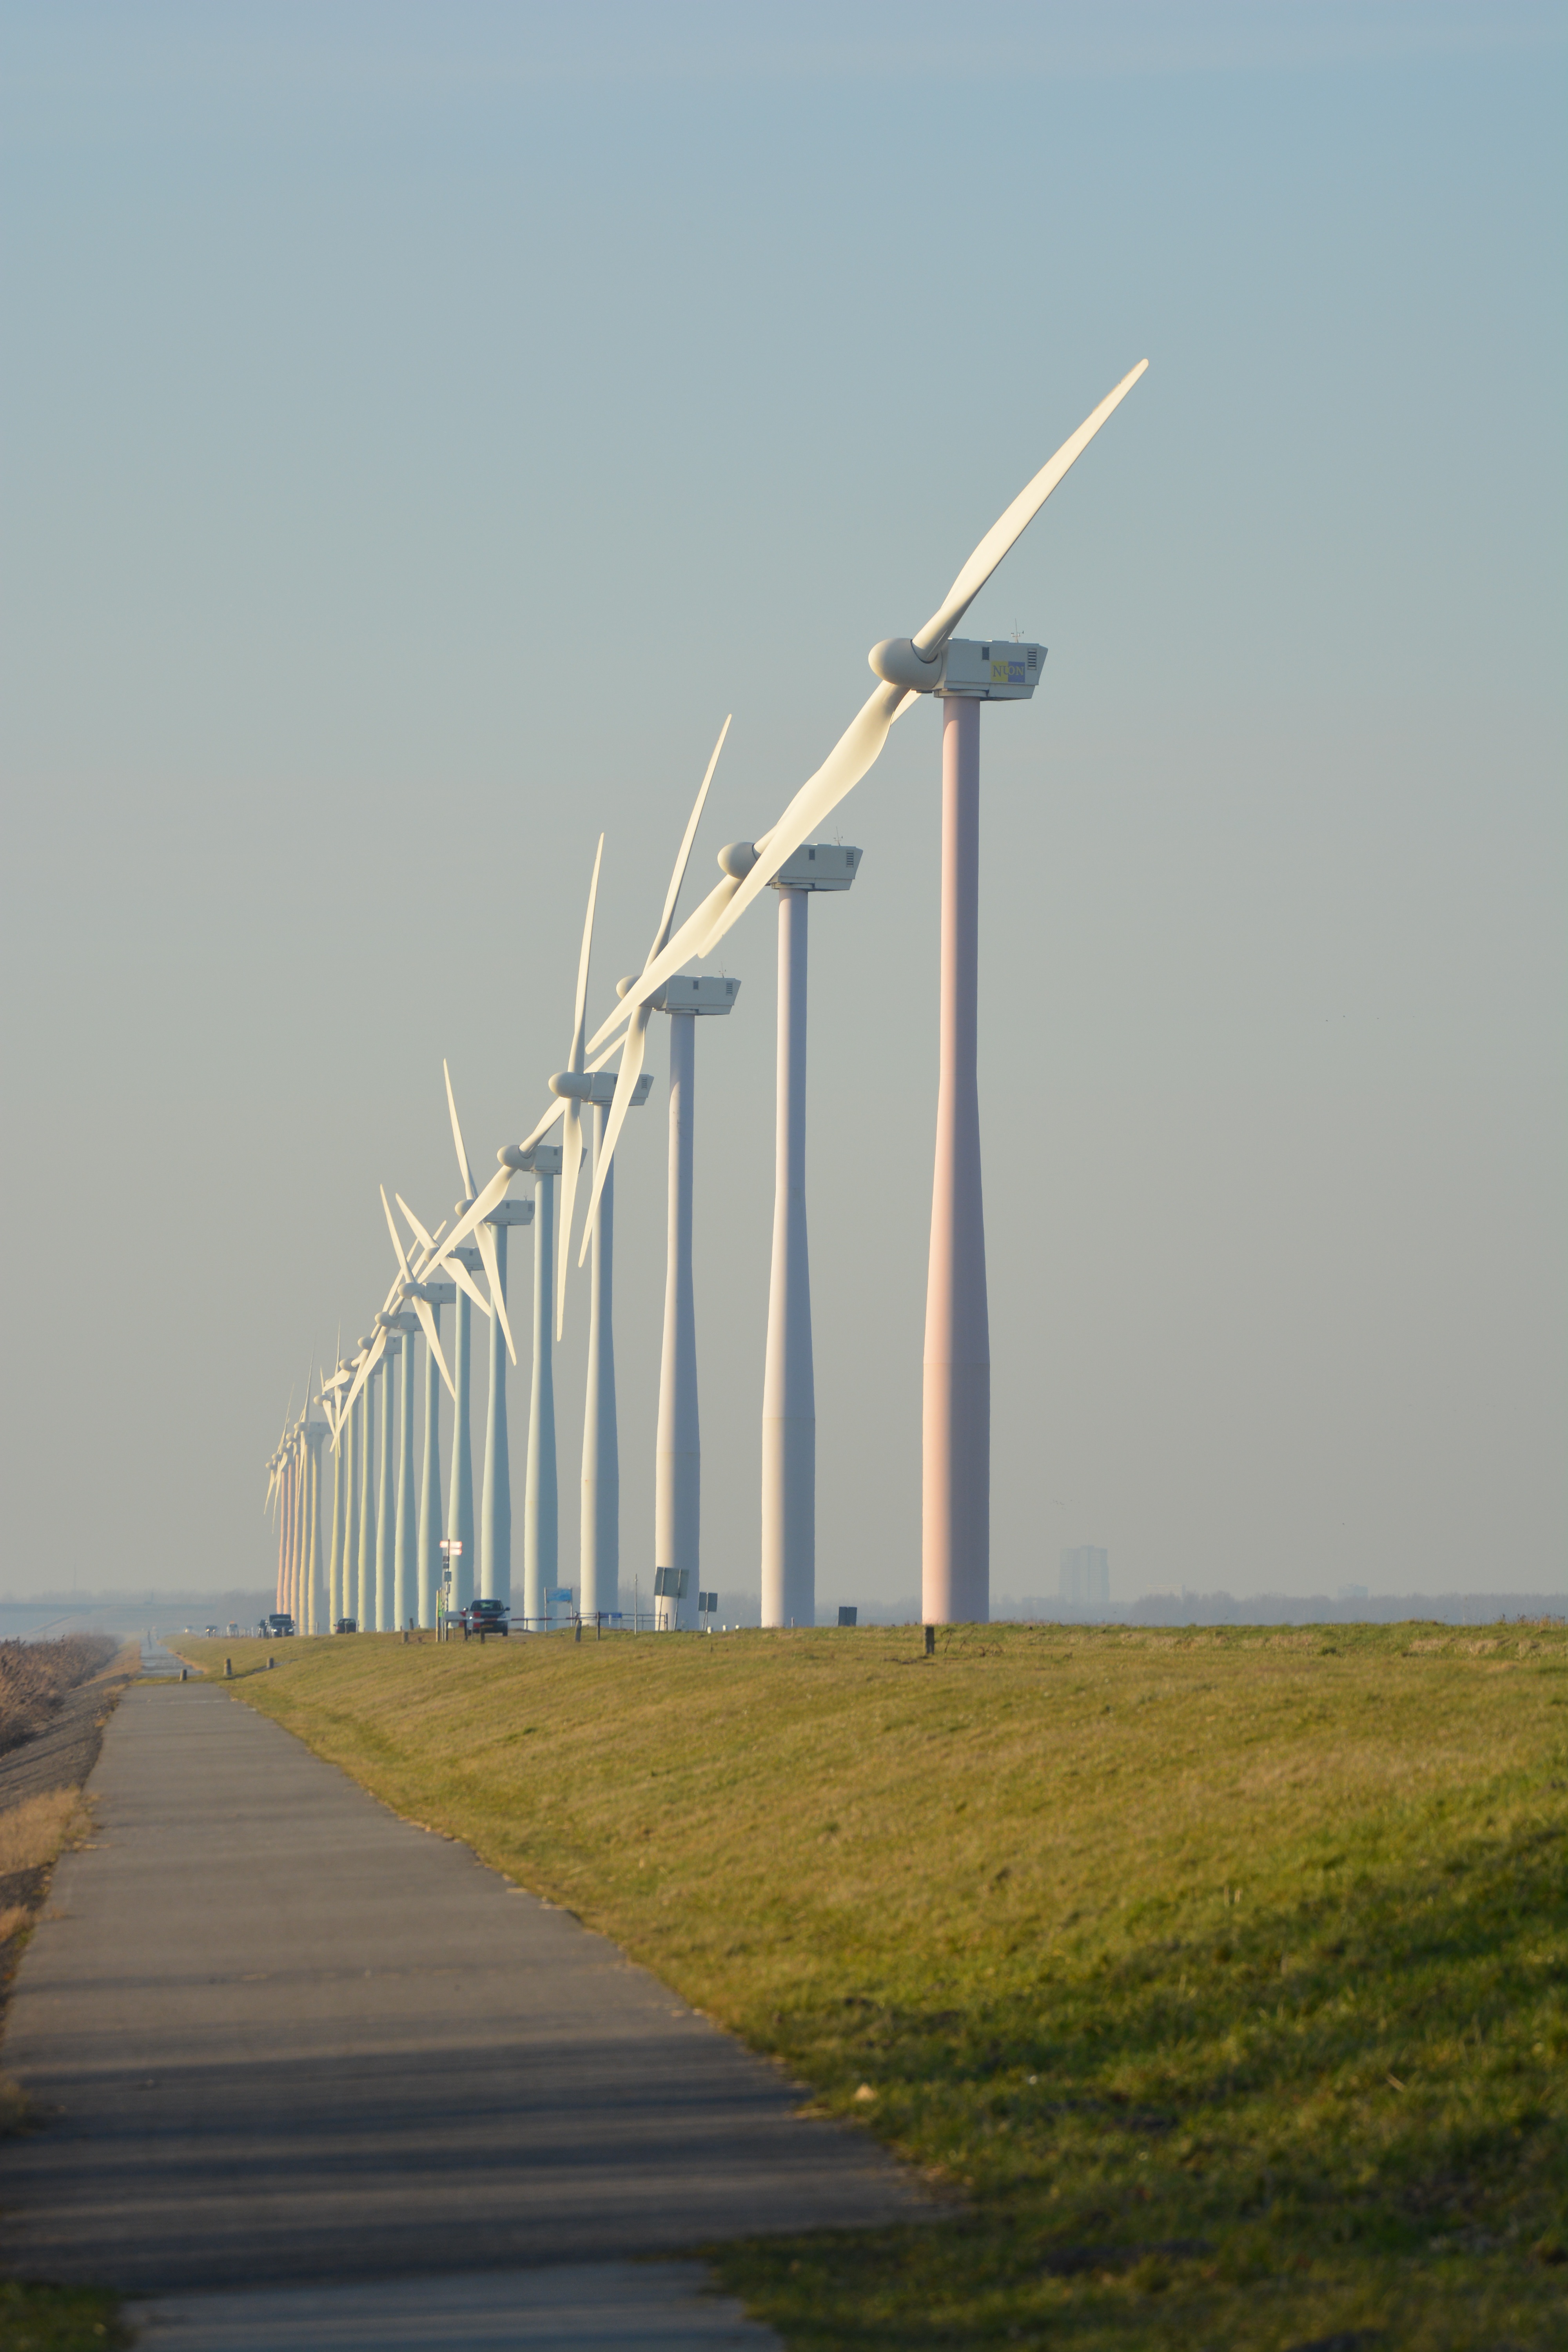
nature, view, windmill, wind, line, machine, wind turbine, wind energy, energy, green energy, alternative energy, netherlands, mill, windfarm, wind farm, windmills, wicks